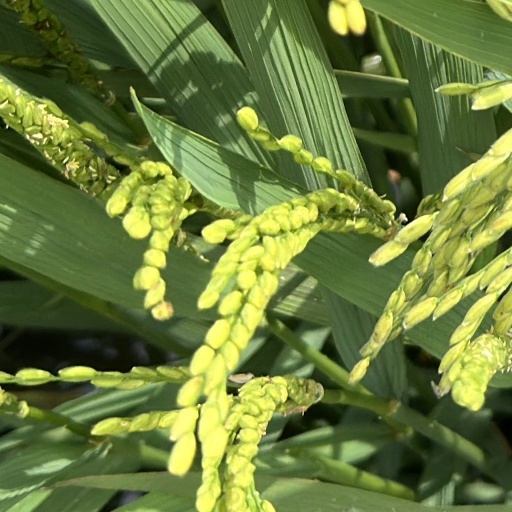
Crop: rice